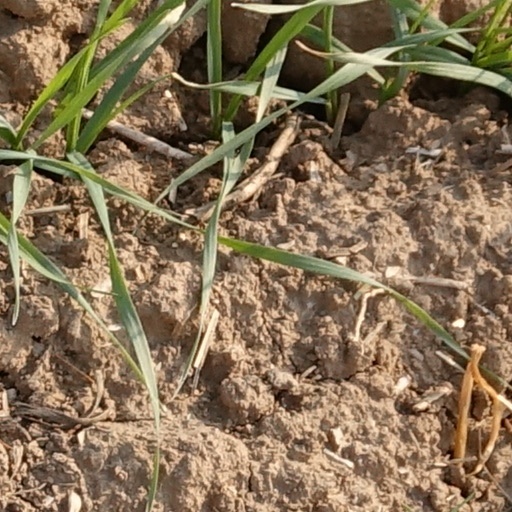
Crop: wheat